S. D. Shibulal

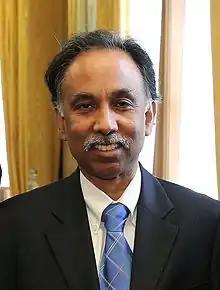
Shibulal at the 2013 Horasis Global India Business Meeting

S. D. Shibulal (born 1 March 1955), better known as Shibulal, is an Indian business executive. He was the chief executive officer and managing director of Infosys, and one of its seven founding members. He stepped down from the post of CEO and MD on 31 July 2014 and was succeeded by the first non-founder CEO of Infosys Dr. Vishal Sikka. He is the president of the Infosys Science Foundation for the year 2015.